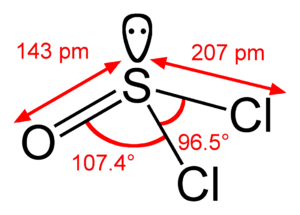
Le chlorure de thionyle, ou dichlorure de thionyle, est un composé inorganique de la famille des oxychlorures, de formule SOCl₂. Il s'agit d'un réactif utilisé dans les réactions de chloration. C'est un liquide incolore qui se décompose vers 140 °C et réagit avec l'eau H₂O en libérant du chlorure d'hydrogène HCl et du dioxyde de soufre SO₂ :